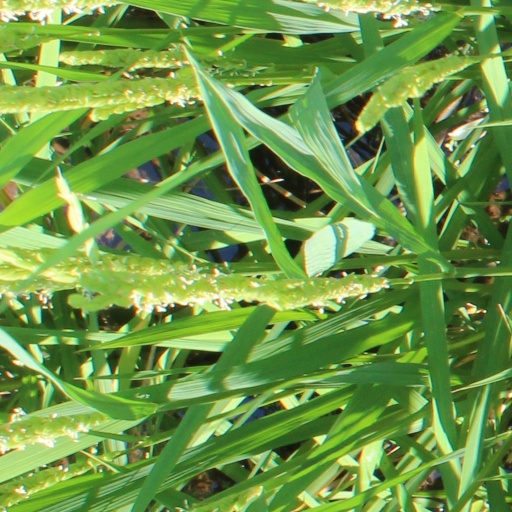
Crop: rice